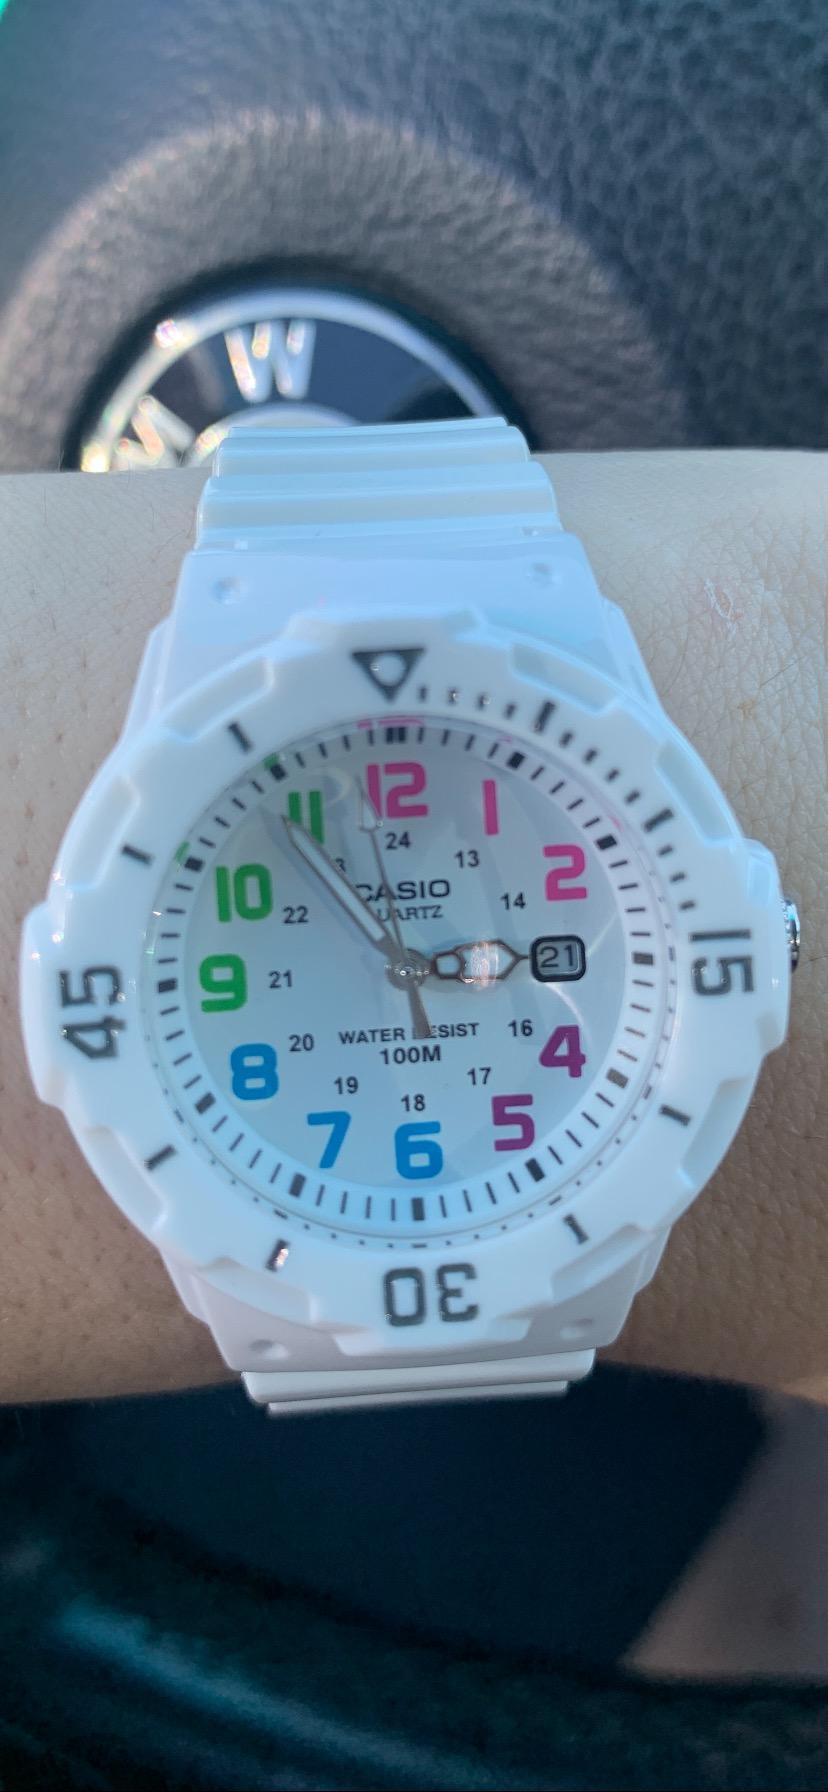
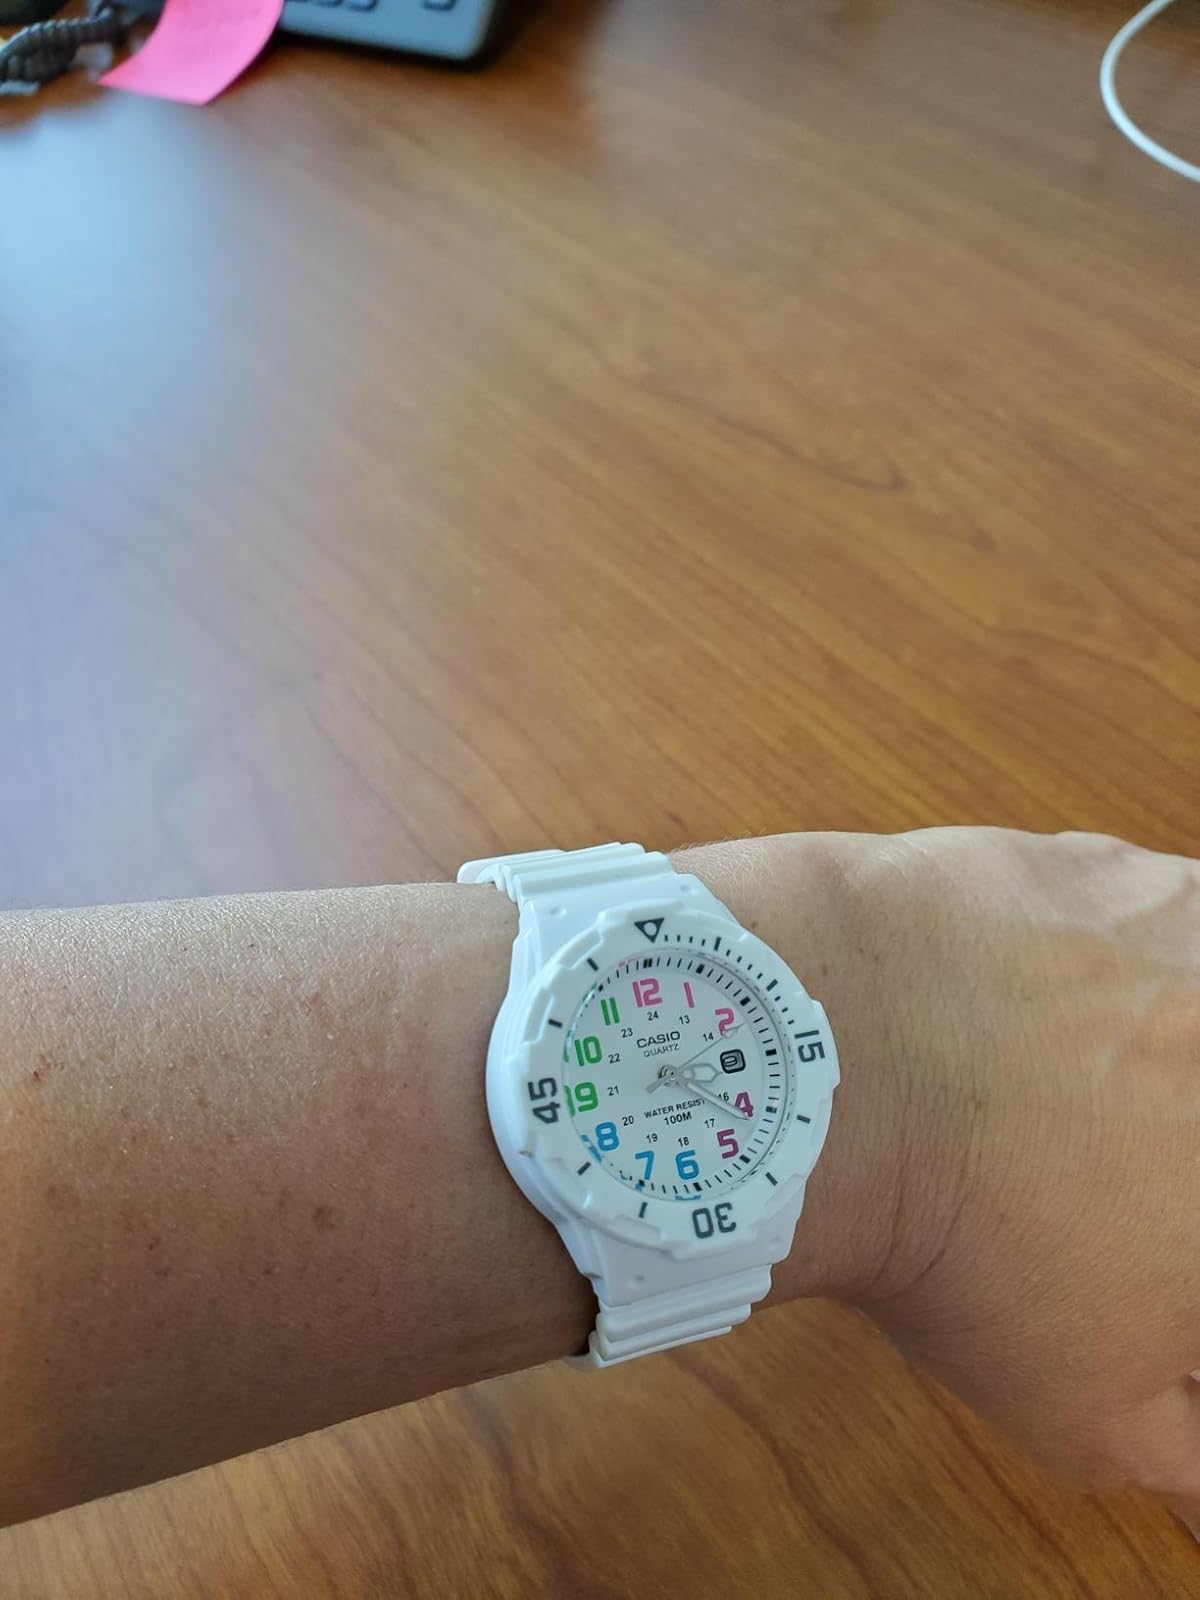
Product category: accessories_watch
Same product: yes